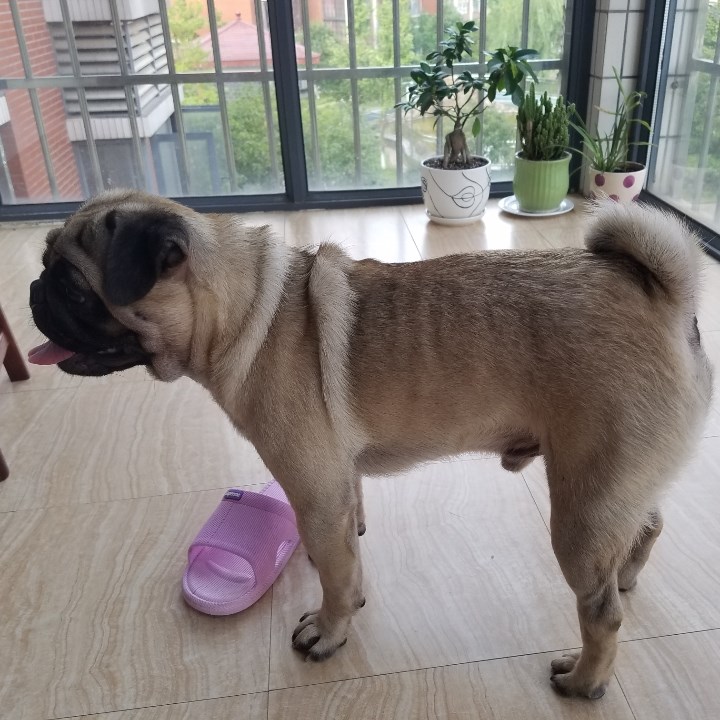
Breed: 798-n000130-pug